Elena Kurakina

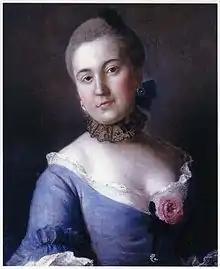
Artist Pietro Rotari, 1750s

Elena Stepanovna Kurakina (née Apraksina) (September 5, 1735 – October 29, 1768) was the daughter of Field Marshal Stepan Apraksin, the wife of Senator Boris–Leonty Kurakin, one of the favorites of Emperor Peter III.